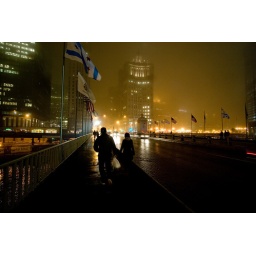
at night... walking over the Michigan Avenue bridge over the river.